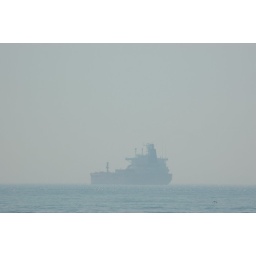
ship in blue